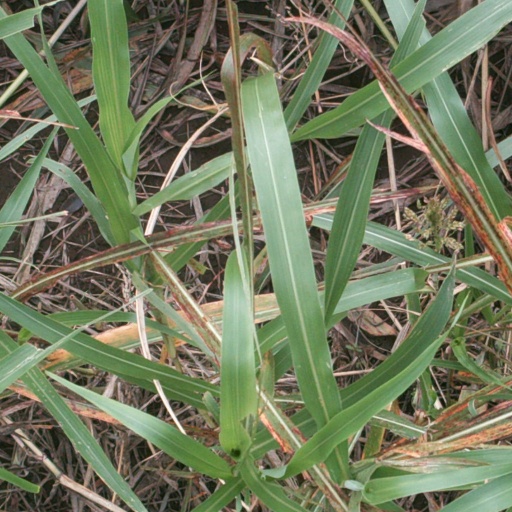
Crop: sorghum